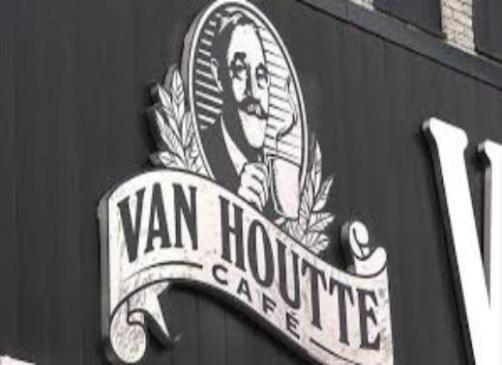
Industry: Food